Bartolomé Ordóñez

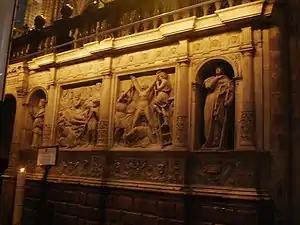
Right side of the retrochoir of the Cathedral of Barcelona.

Upon returning to Barcelona at the beginning of 1519 he married Catalina Calaf. His stay in Barcelona was not prolonged: in autumn of the same year, he left for Carrara. However, during this time he worked on the marble sculpture of the retrochoir of the Barcelona Cathedral; he did not complete this work, which was eventually finished in 1562 by Pedro Villar. This was organized as a Doric colonnade crowned by a balustrade, raised over an unadorned base; the sculptures were located in the spaces between the columns. Richly adorned, this work shows aspects coinciding with the Caracciolo chapel. Ordoñez composed reliefs representing the profession of faith by Saint Eulalia before the judges (showing a strong influence from Michelangelo) and the moment of her martyrdom, in which the flames, far from consuming her chaste, naked body, turn against the executioners. The representation related to Saint Severus is also his, but the images of Saint Olegarius and Saint Raymond of Peñafort date from the 17th century.